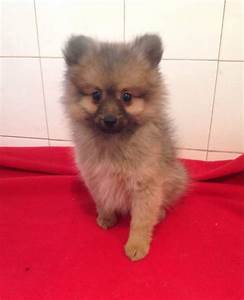
Label: dog